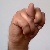
The image shows a hand gesture representing the letter 'N' in Indian Sign Language.